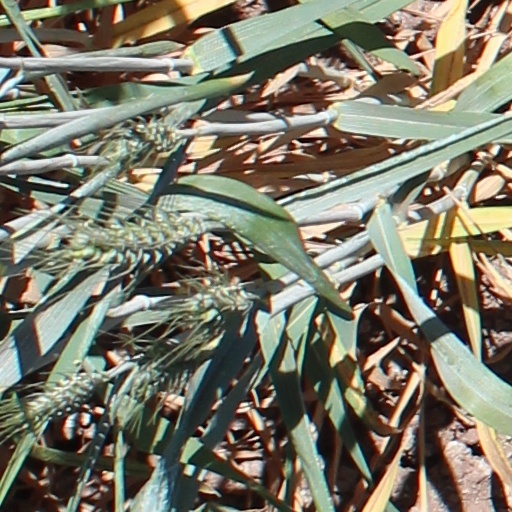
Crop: wheat